Battle of Stalingrad

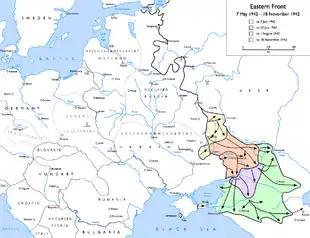
Case Blue: German advances from 7 May 1942 to:

By the spring of 1942, despite the failure of Operation Barbarossa to defeat the Soviet Union in a single campaign, the Wehrmacht had captured vast territories, including Ukraine, Belarus, and the Baltic republics. On the Western Front, Germany held much of Europe, the U-boat offensive was curbing American support, and in North Africa, Erwin Rommel had just captured Tobruk. In the east, the Germans had stabilized a front running from Leningrad to Rostov, with several minor salients. Hitler remained confident of breaking the Red Army, despite heavy losses west of Moscow in the winter of 1941–42, because large parts of Army Group Centre had been rested and re-equipped. Hitler decided that the 1942 summer campaign would target the southern Soviet Union. The initial objectives around Stalingrad were to destroy the city's industrial capacity and block the Volga River traffic, crucial for connecting the Caucasus and Caspian Sea to central Russia. The capture of Stalingrad would also disrupt Lend-Lease supplies via the Persian Corridor.